Jessica Chastain

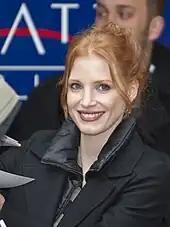
Chastain attending the premiere of "Coriolanus" at the 2011 Berlin International Film Festival

After struggling for a breakthrough in film, Chastain had six releases in 2011 and received wide recognition for several of them. The first of the roles was as the wife of Michael Shannon's character in Jeff Nichols' "Take Shelter", a drama about a troubled father who tries to protect his family from what he believes is an impending storm. The film was screened at the 2011 Sundance Film Festival, and critic Tim Robey of "The Daily Telegraph" noted how much Chastain's supporting part aided the narrative. In "Coriolanus", an adaptation of the Shakespearean tragedy from actor-director Ralph Fiennes, she played Virgilia. Her next role was opposite Brad Pitt, as the loving mother of three children in Terrence Malick's experimental drama "The Tree of Life", which she had filmed in 2008. Chastain signed on to the film without receiving a traditional screenplay from Malick, and she improvised several scenes and dialogues with Pitt. She considered her part to be "the embodiment of grace and the spirit world"; in preparation, she practiced meditation, studied paintings of the Madonna, and read poems by Thomas Aquinas. The film premiered at the 2011 Cannes Film Festival to a polarized reception from the audience, though it was praised by critics and won the Palme d'Or. The critic Justin Chang termed the film a "hymn to the glory of creation, an exploratory, often mystifying [...] poem" and credited Chastain for playing her part with "heartrending vulnerability".